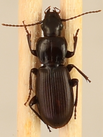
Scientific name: Pterostichus restrictus
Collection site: Niwot Ridge NEON (NIWO), plot NIWO_001